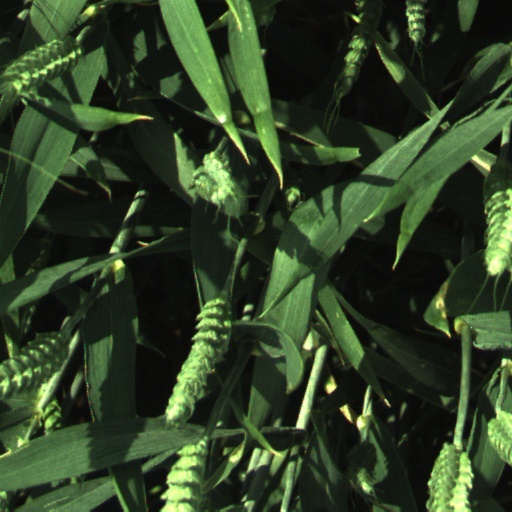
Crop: wheat